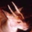
Label: deer